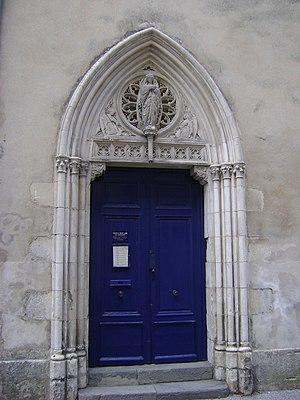
Chapelle de l'Espérance de la Rochelle Rue des Augustins
La chapelle Notre-Dame-de-l'Espérance est située dans le centre de La Rochelle entre la rue des Augustins et la rue Bazoges. En son sein est pratiqué le rite tridentin appelé aussi forme extraordinaire du rite romain. Elle appartient au prieuré de Notre-Dame du Rosaire de Saint-Germain-de-Prinçay, lui-même dépendant de la Fraternité sacerdotale Saint-Pie-X.